Naturforschende Gesellschaft in Zürich

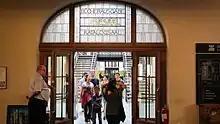
Zurich Central Library

The NGZH currently hosts a partially online lecture series with guest speakers each year, as well as organizing excursions and research trips. It publishes shorter scholarly articles in the Vierteljahrsschrift (established 1856, previously the "Verhandlungen" (1826–1837) and the "Mitteilungen" (1847–1856)) and a more comprehensive volume, the Neujahrsblatt (established 1799), which appears on December 31st and is sold at the Zentralbibliothek (Zurich Central Library) on the morning of January 2nd. Members receive the Neujahrsblatt by mail.